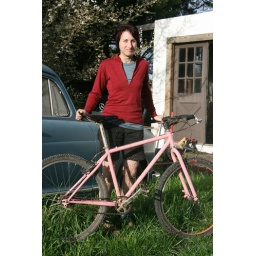
In front of the shop and the car which has been sitting in the backyard for waay too long.